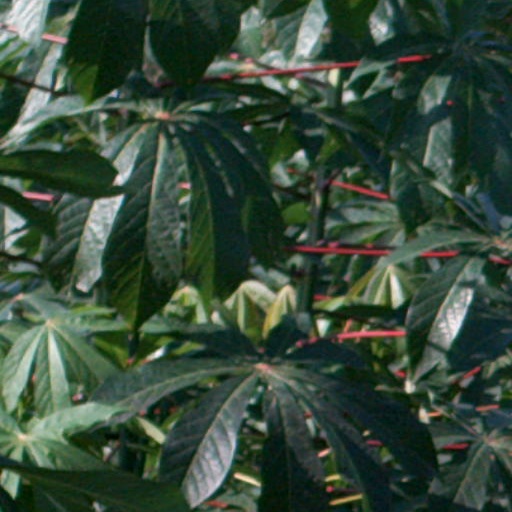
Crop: cassava